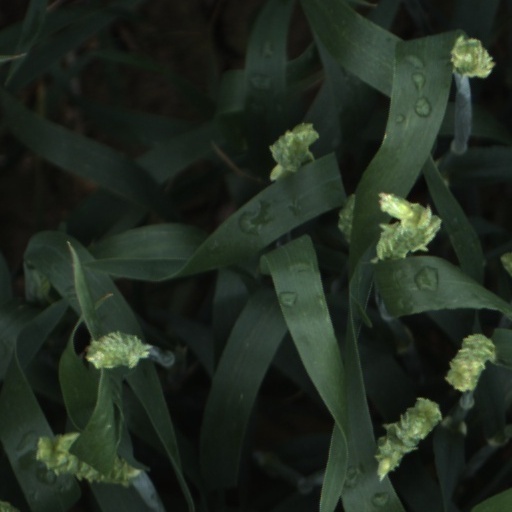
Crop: wheat